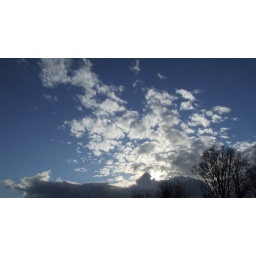
From my bedroom window in my parents house